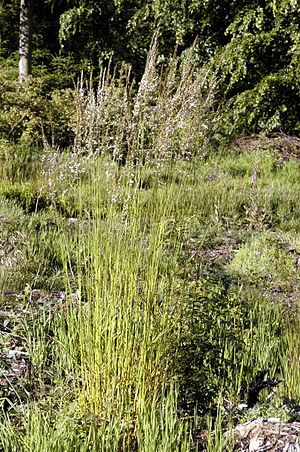
Rørhvene
Skovrørhvene (Calamagrostis.arundinacea).
Skovrørhvene (Calamagrostis.arundinacea).
Rørhvene er en planteslægt, der er udbredt over hele Europa. Her nævnes kun de arter og hybrider, der kan ses i Danmark eller Skandinavien.